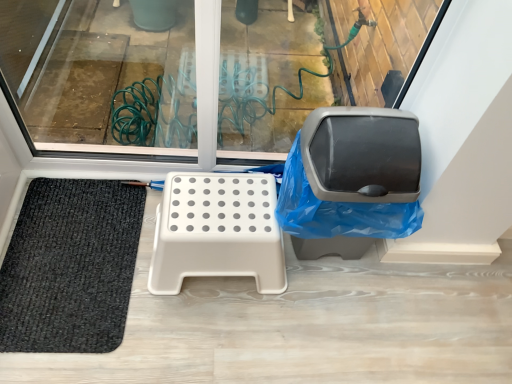
Question: Point to any empty space between beige plastic step stool at center and black woven mat at lower left in the image.
Answer: [(0.346, 0.806)]